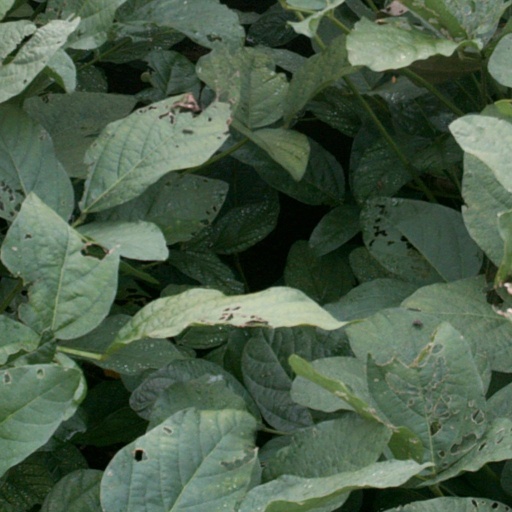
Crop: soybean